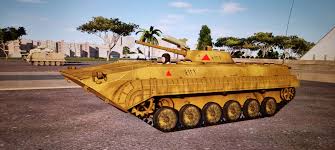
Label: BMP